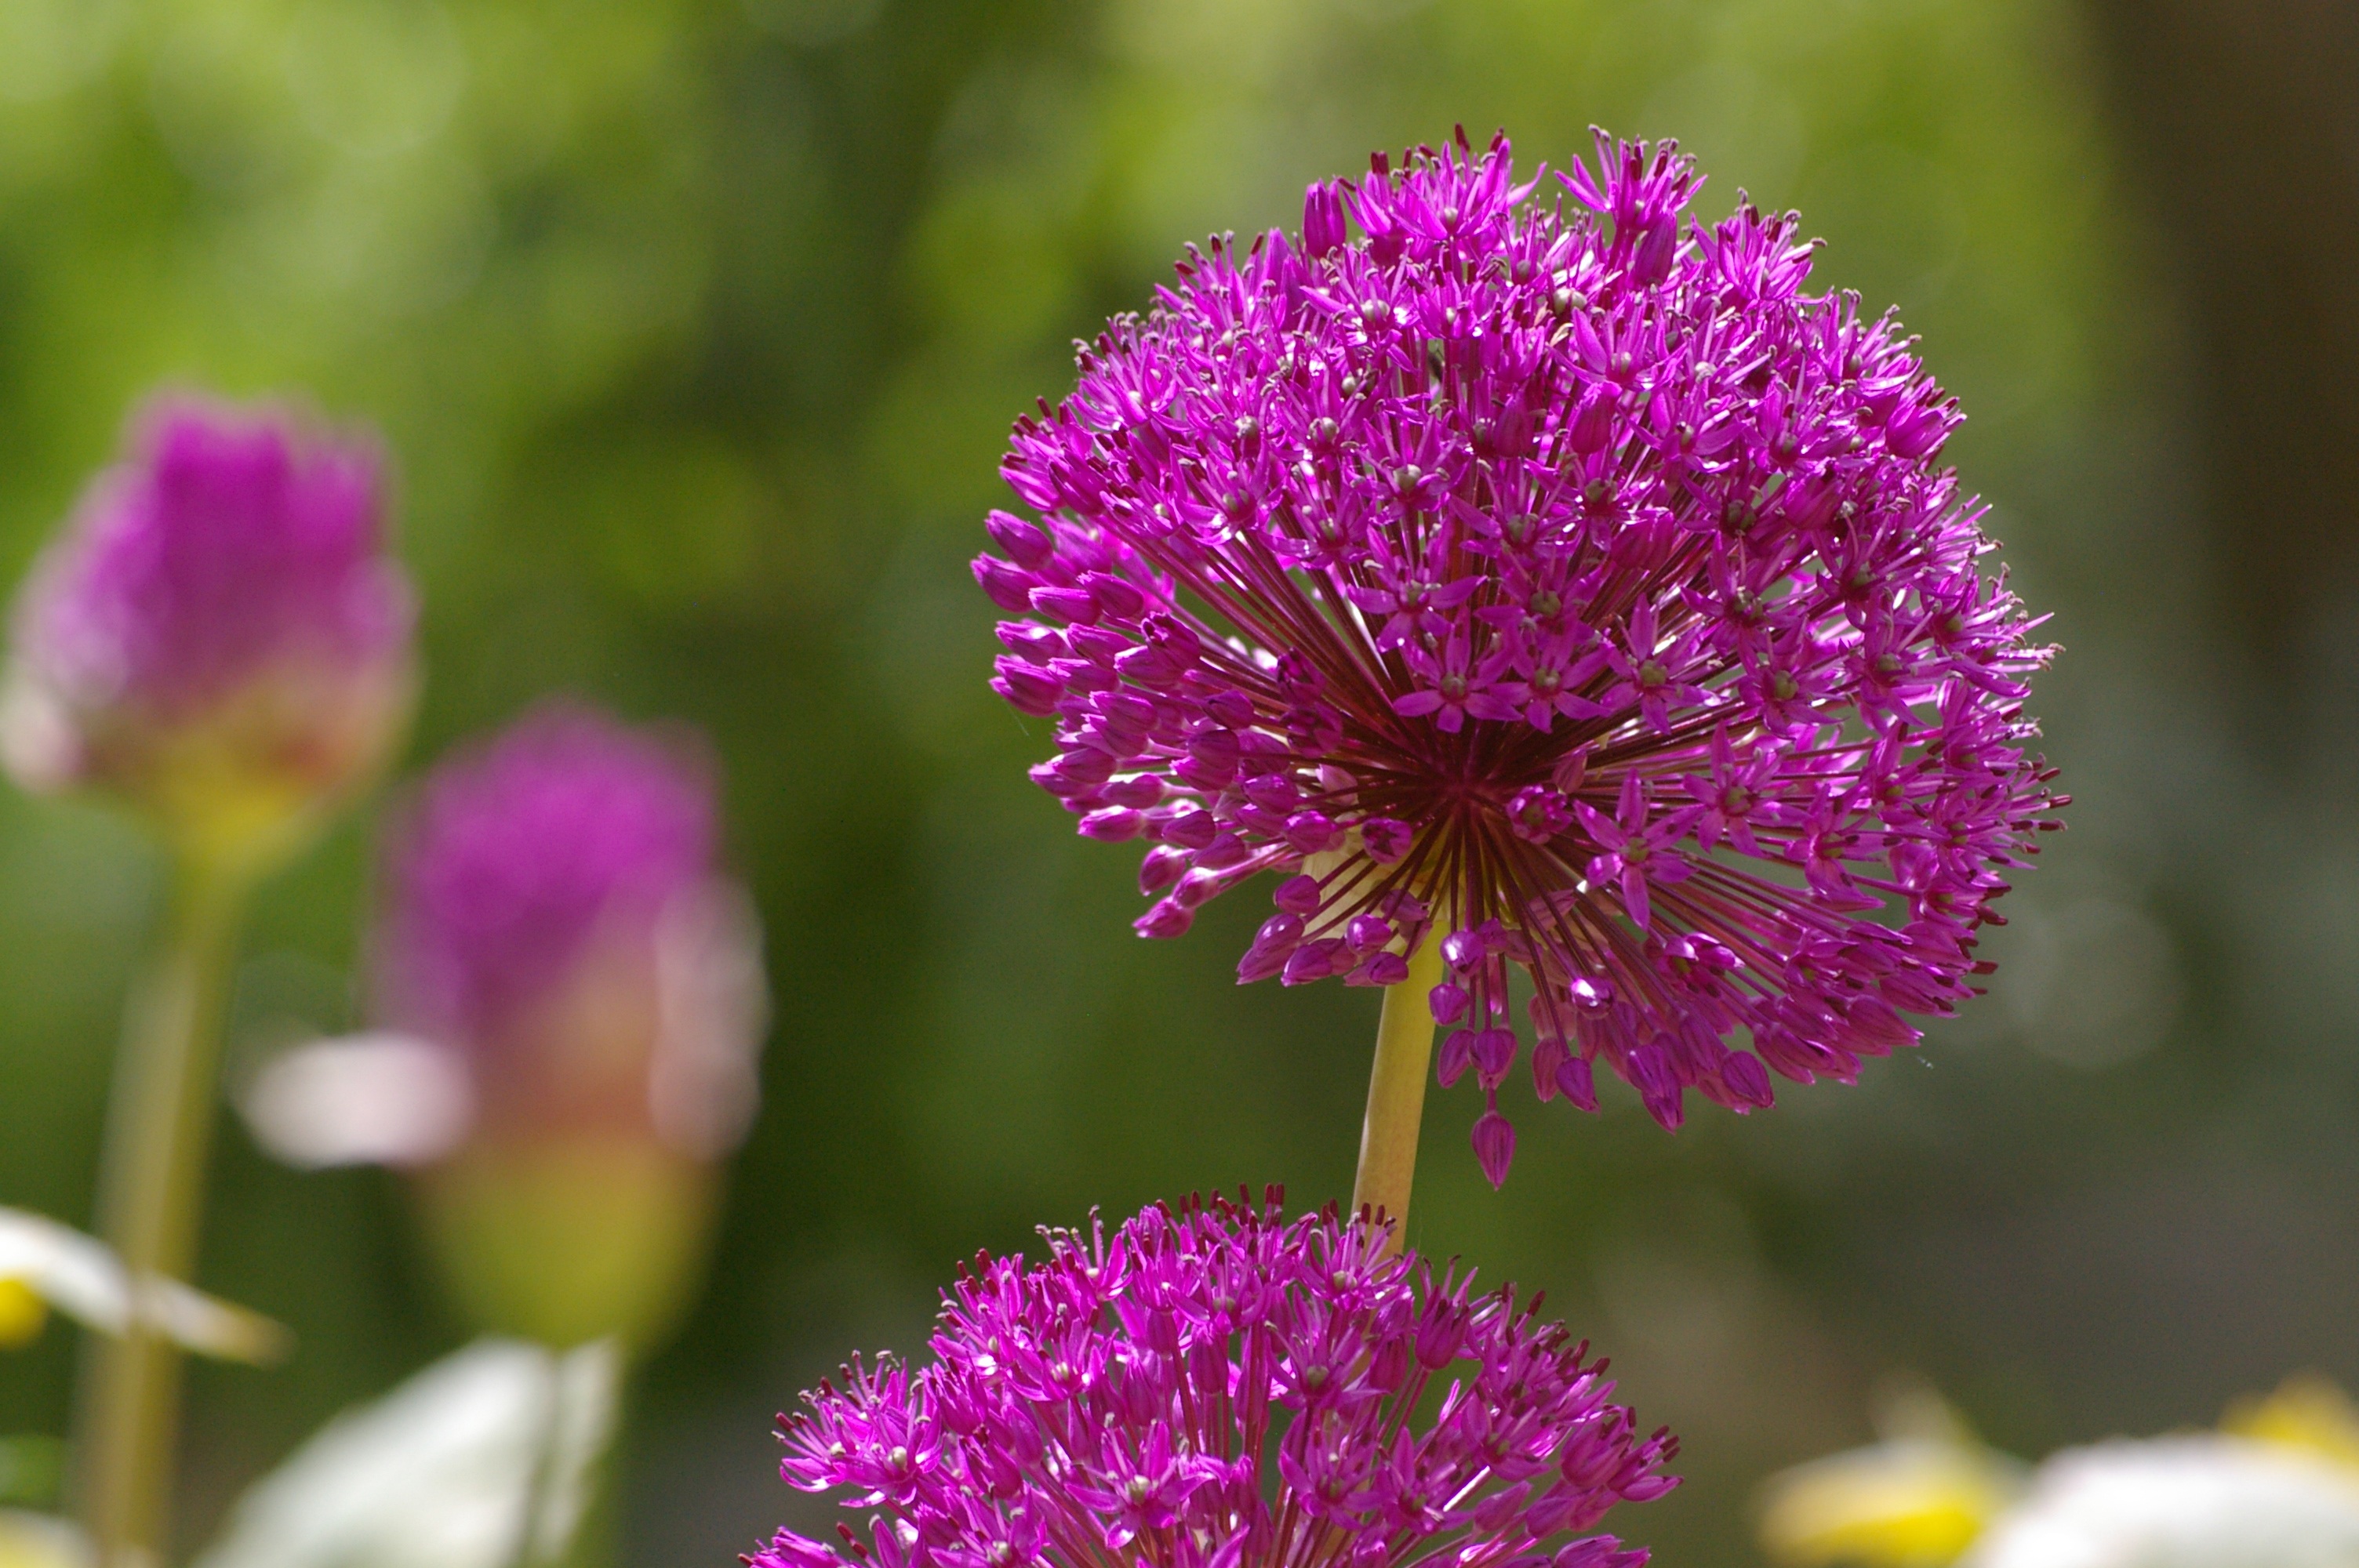
nature, blossom, plant, meadow, flower, purple, petal, bloom, botany, garden, flora, wildflower, leek, macro photography, flowering plant, ornamental onion, schnittblume, ball leek, flower ball, flower balls, leek greenhouse, leek flower, sphaerocephalon, annual plant, land plant, onion genus, allium sphaerocephalon